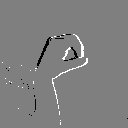
ASL letter: o